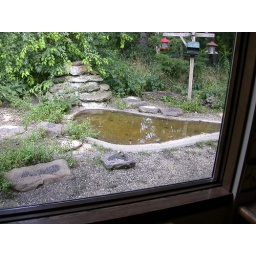
The birds practically swarmed around the seeds we left. Here are some yellow finches eating sunflower seeds.